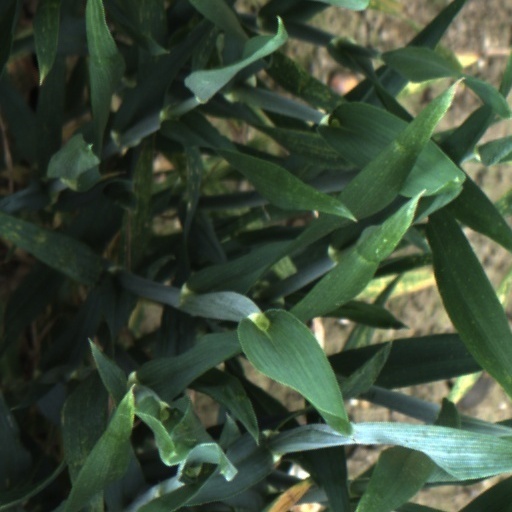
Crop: wheat